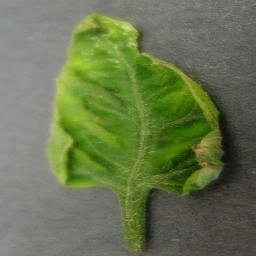
Label: Tomato___Tomato_Yellow_Leaf_Curl_Virus